Walvis Bay

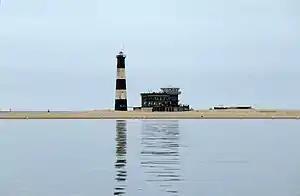
Pelican Point, Lighthouse and Lodge (2014)

The exclave was overrun by the Germans during the South West Africa Campaign early in the First World War, but the Union Defence Force (UDF) of South Africa eventually ousted the Germans in 1915. Subsequently, Walvis Bay was quickly integrated into the new martial law regime in South West Africa.